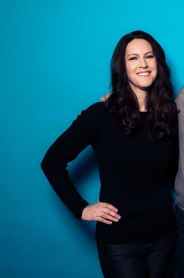
Gender: women